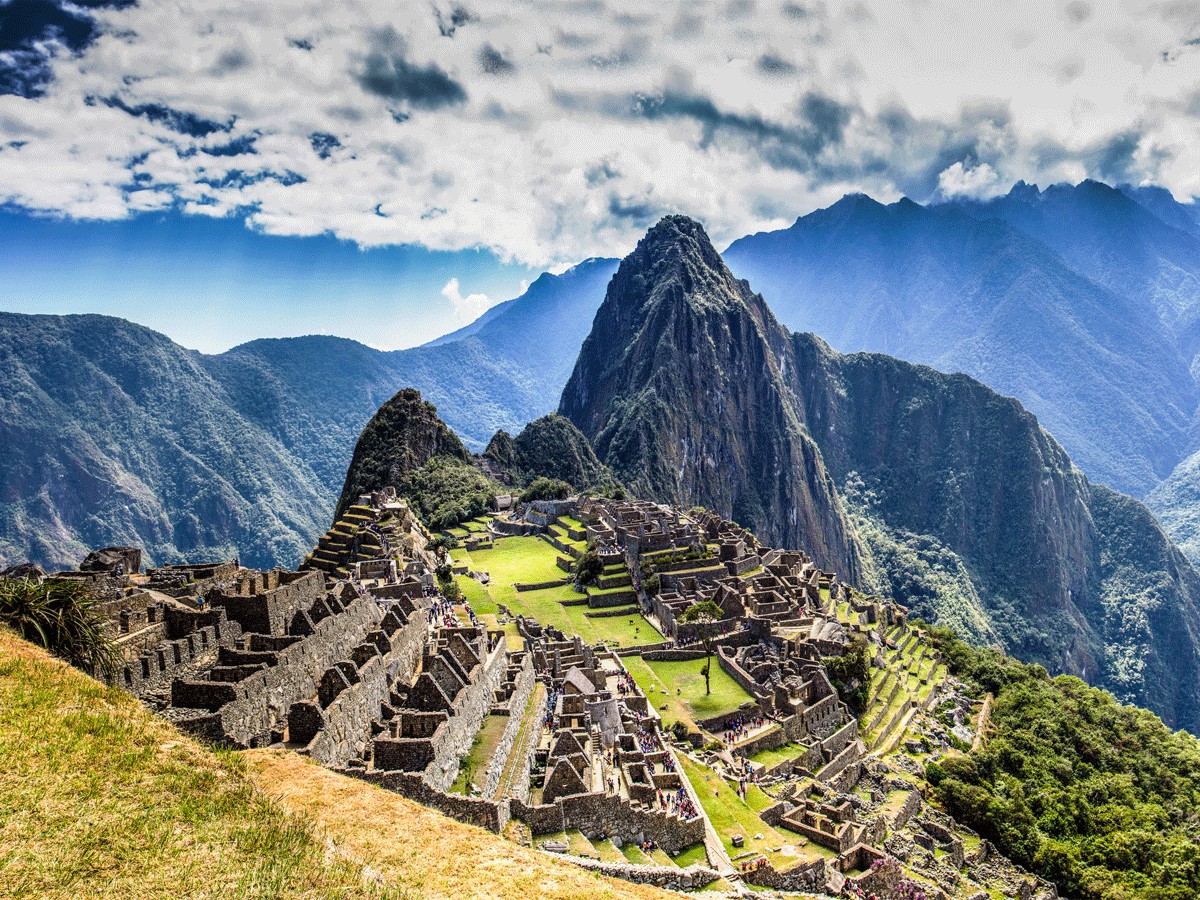
Landmark: Machu Picchu